City of Port Augusta

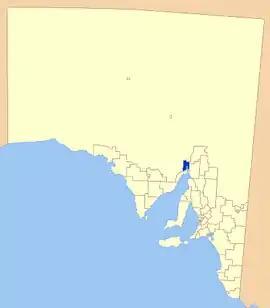
Location of the City of Port Augusta

The City of Port Augusta is a local government area located at the northern end of Spencer Gulf in South Australia. It is centred on the town of Port Augusta.